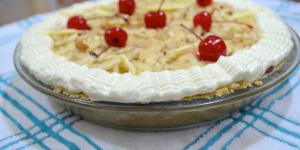
tarta de banana split